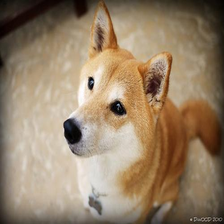
Species: dog
Breed: shiba inu